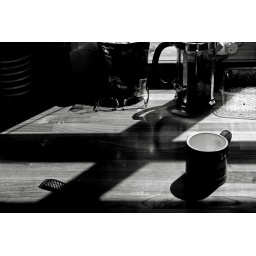
The black and white phase continues, it just works much better in harsh sunlight.